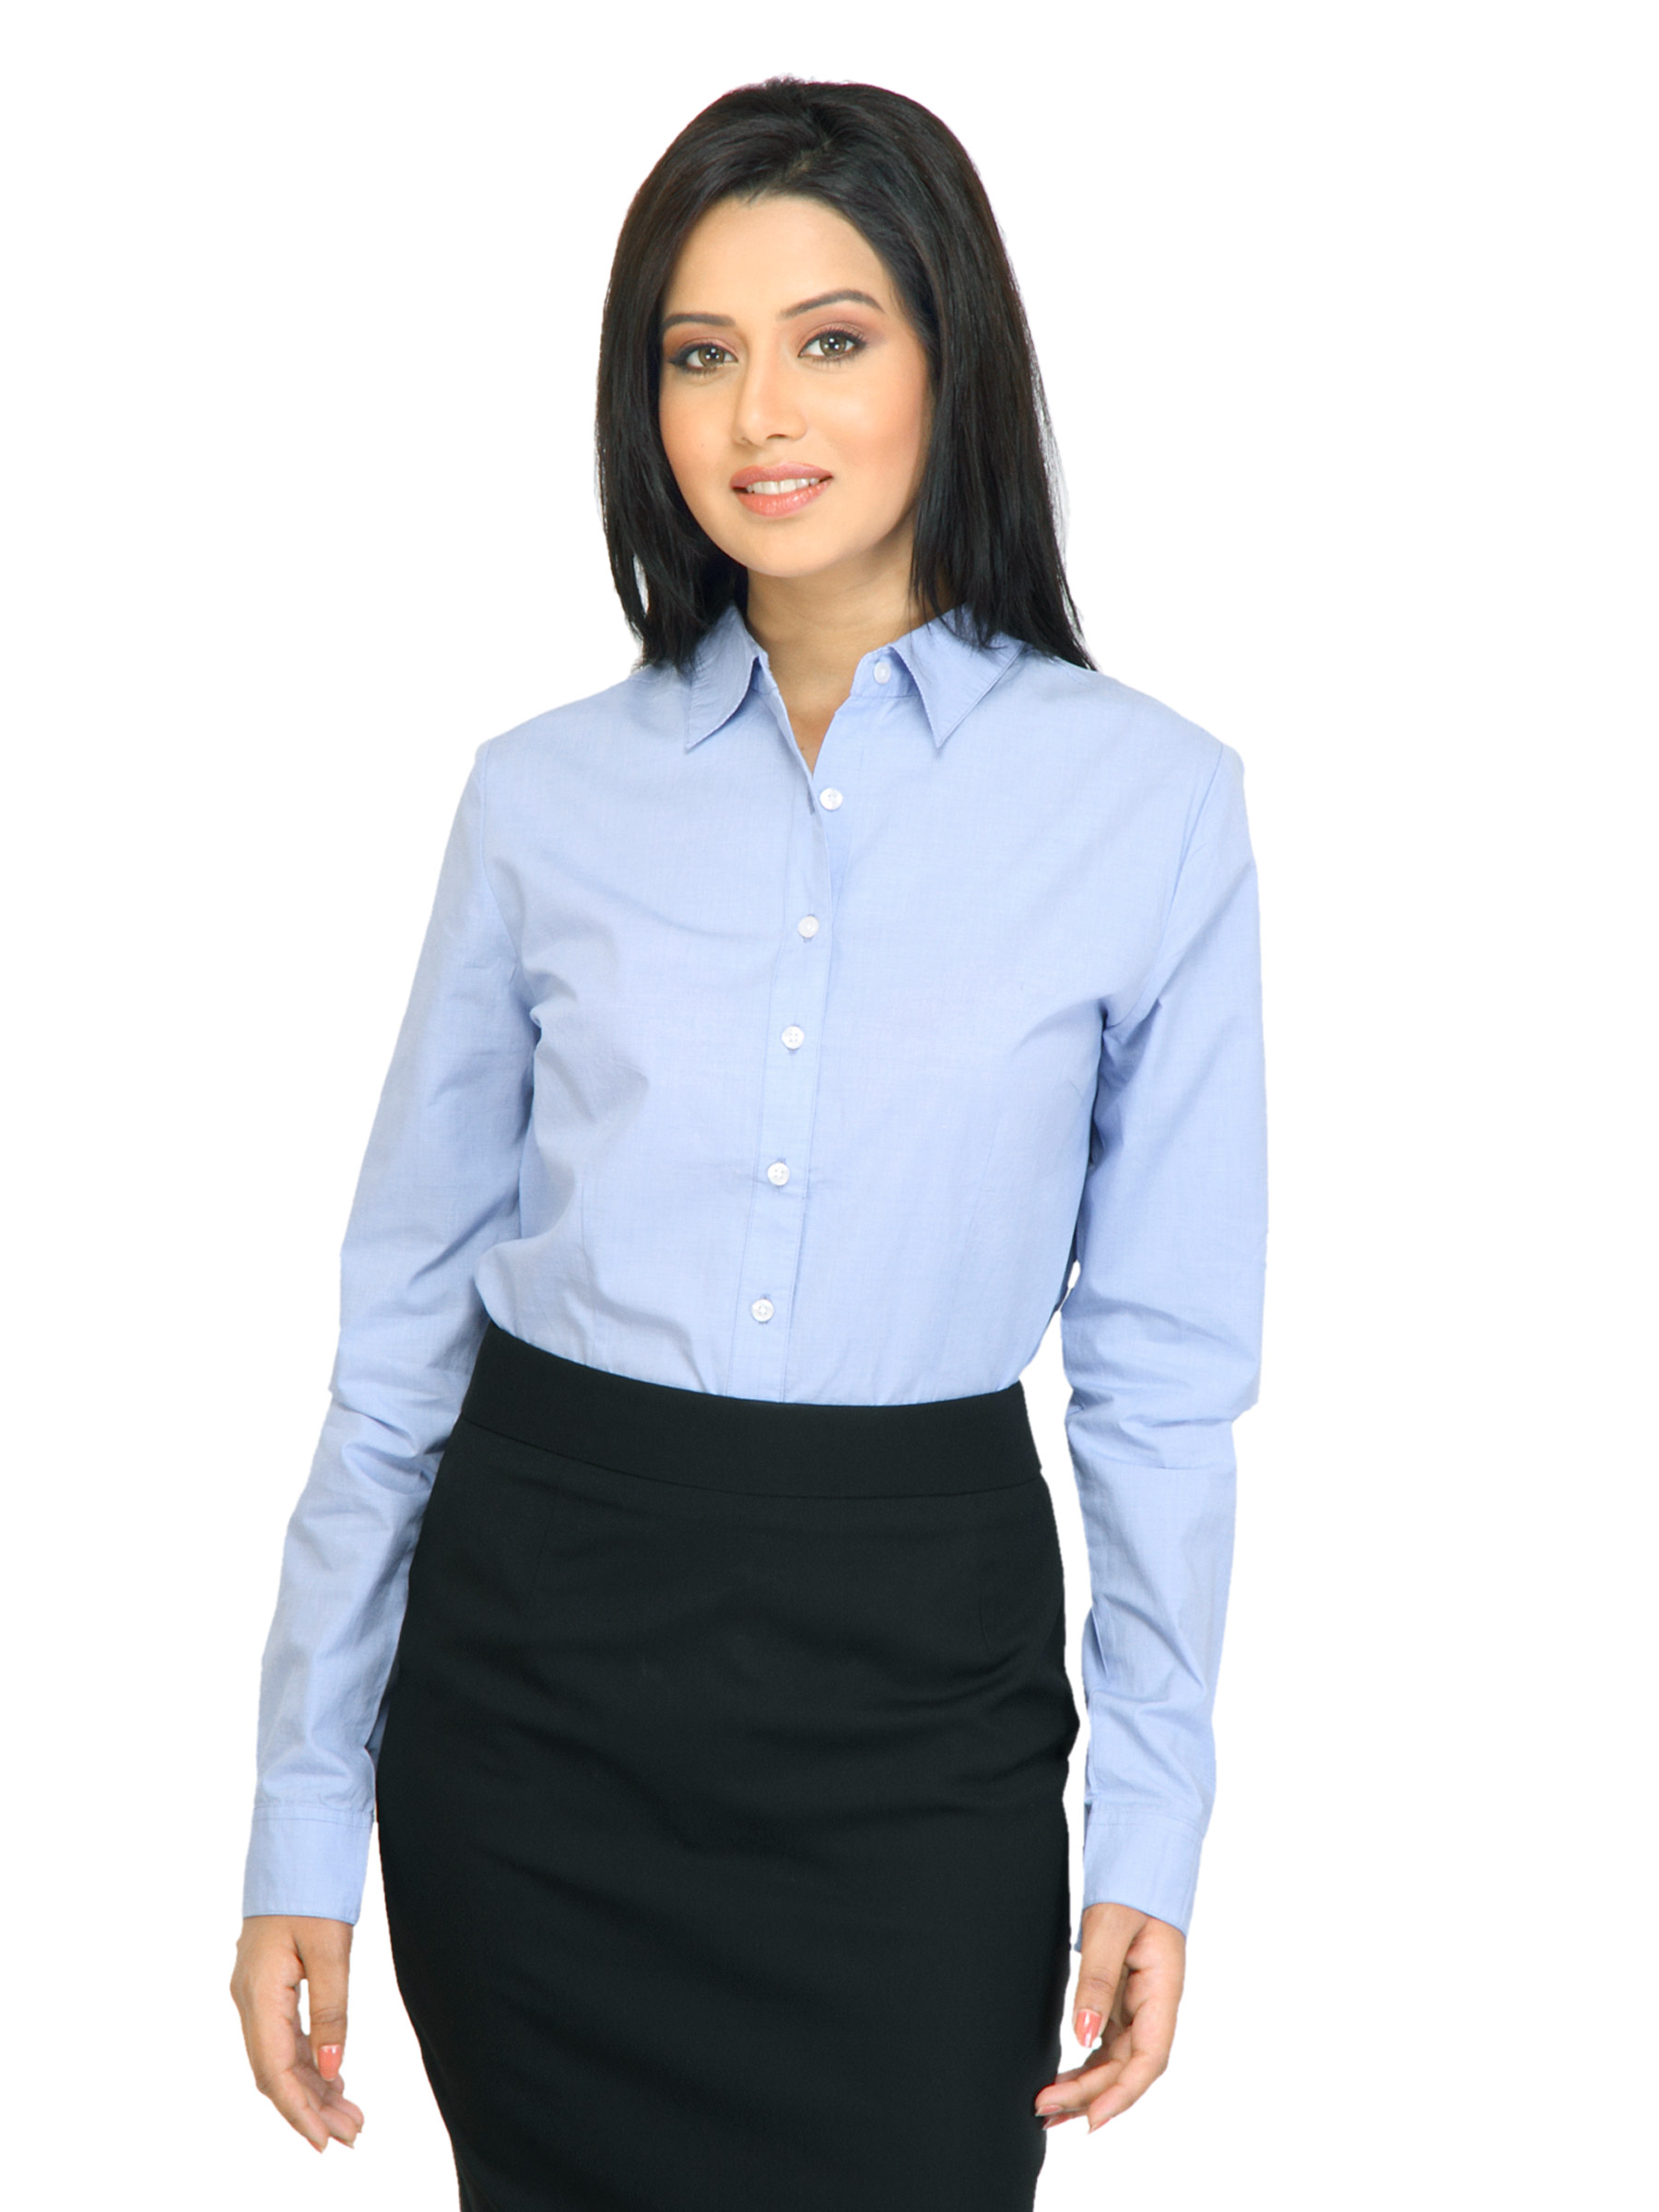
Arrow Woman Aiyanna Blue Shirt
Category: Apparel / Topwear / Shirts
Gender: Women
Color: Blue
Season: Fall 2011
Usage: Casual